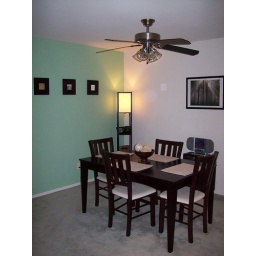
Dining Room in our two bedroom one bath